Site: brandenburg
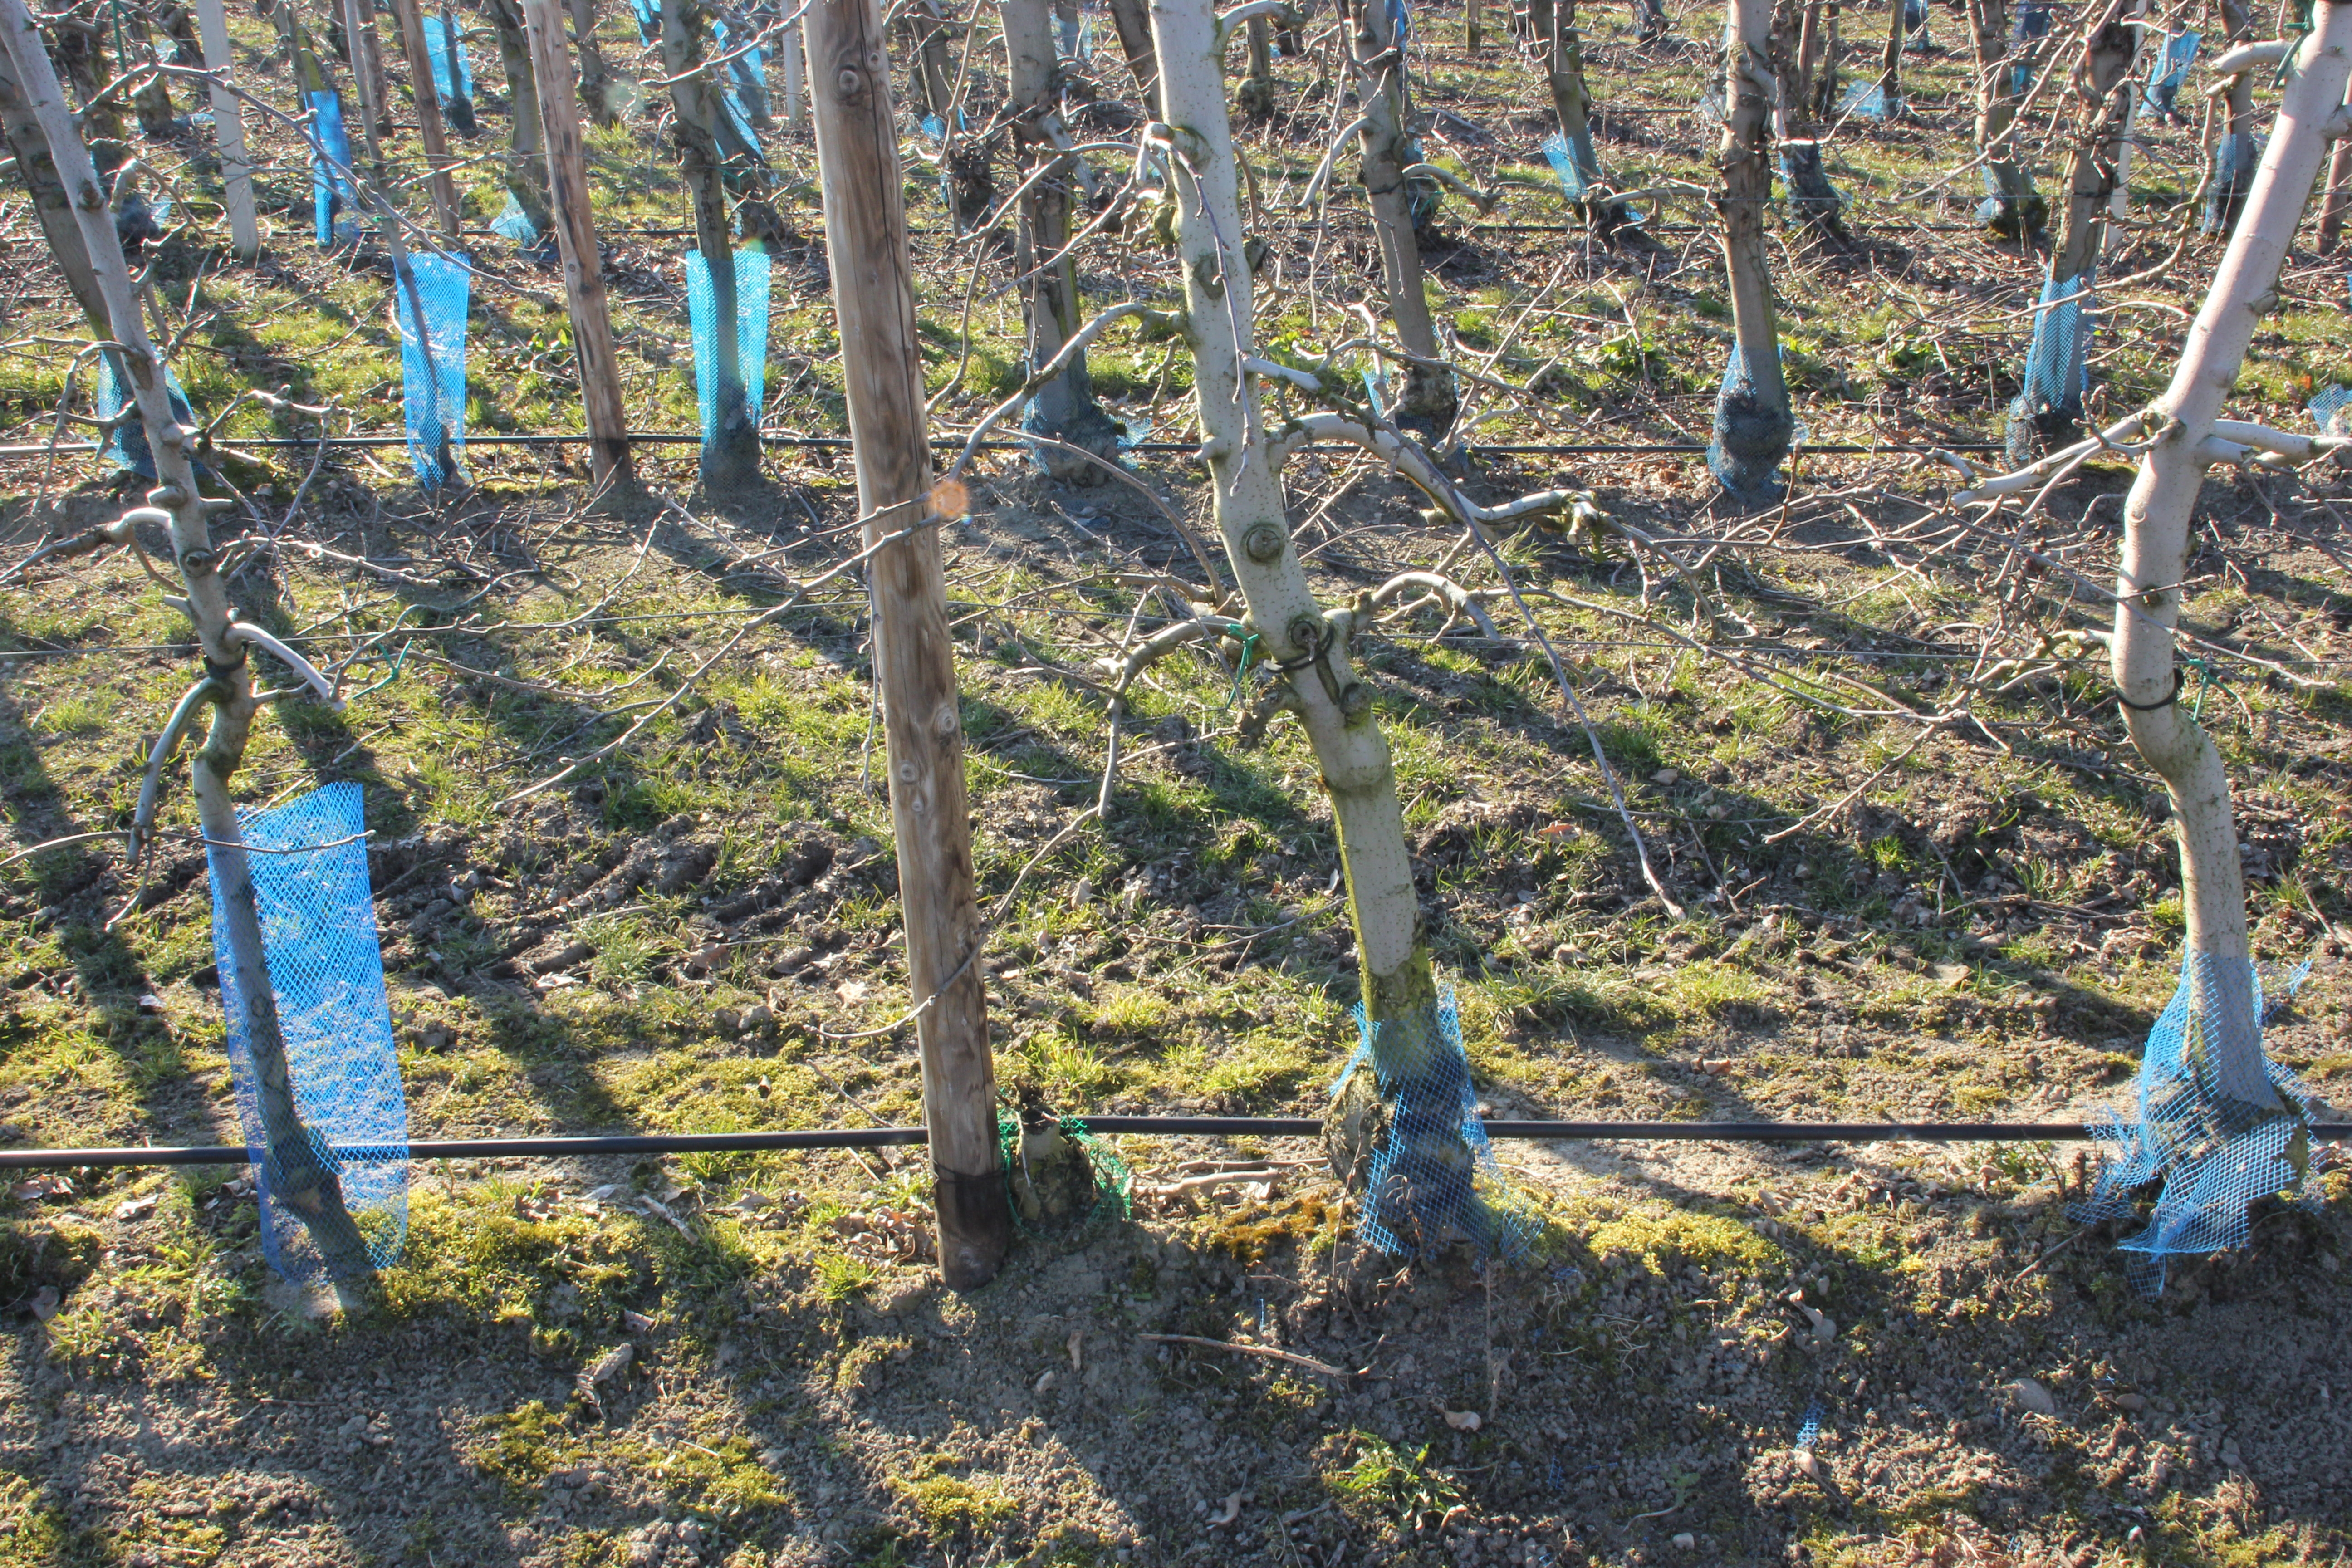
Growth stage (BBCH 03): Bud development